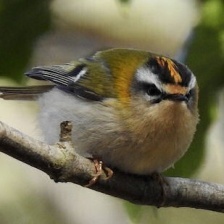
Species: COMMON FIRECREST
Scientific name: REGULUS IGNICAPILLA